Las Vegas Dancers Alliance

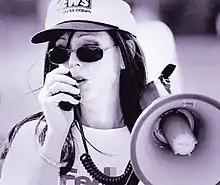
Andrea Hackett at a LVDA rally

Las Vegas Dancers Alliance was established as a non-profit corporation in Nevada in the summer of 2002. Its purpose was to advocate on behalf of adult entertainment workers and mediate issues between its members and management. By October, club representatives had been elected from twelve of the twenty-one strip clubs in the region and served as its board of directors. To lobby candidates and local officials, a political action committee was established (LVDA-PAC). A third organization was created in 2003, the Committee to Protect Dancing. That organization educated its members on the initiative process and coordinated a signature drive to overturn the so-called Lap Dance Ordinance.